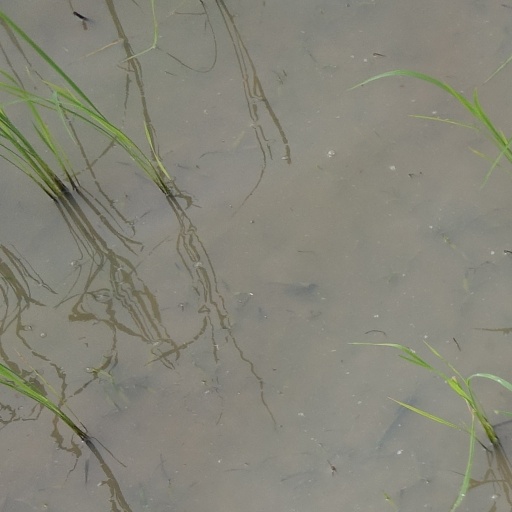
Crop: rice